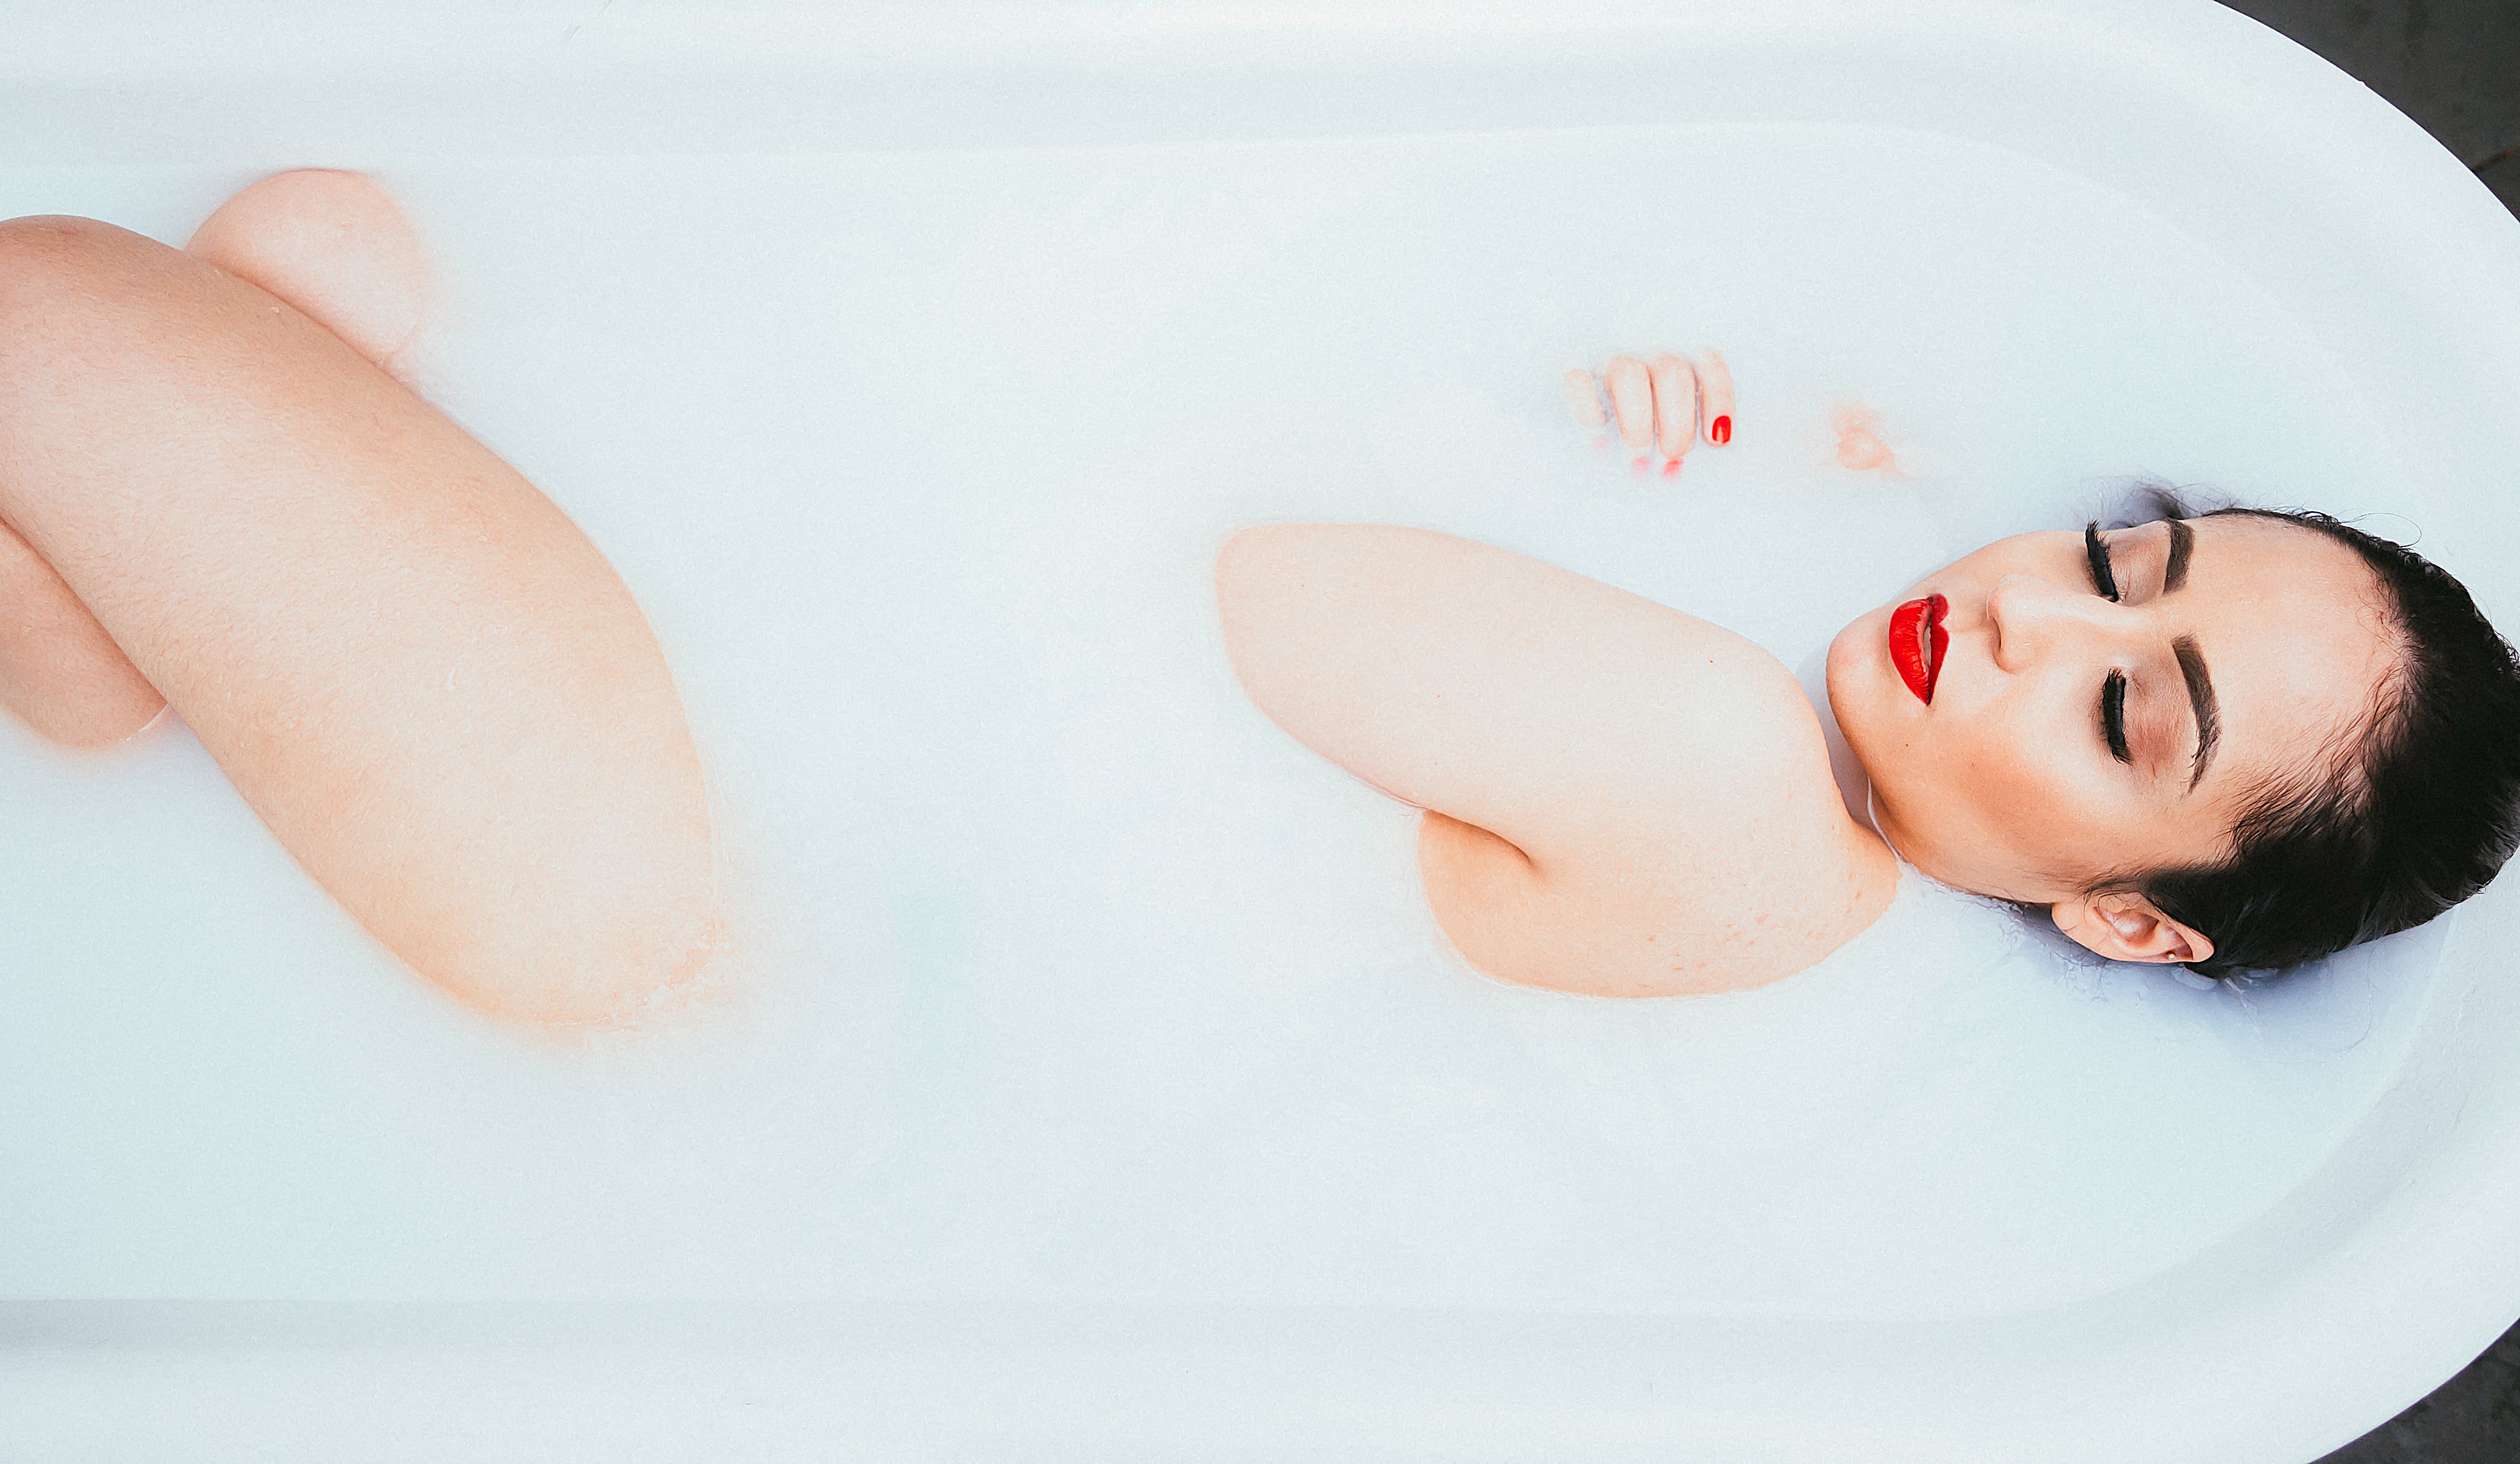
face, skin, nose, head, beauty, lip, chin, cheek, child, arm, leg, eye, neck, mouth, sleep, baby, ear, hand, flesh, eyelash, jaw, abdomen, stomach, bathtub, black hair